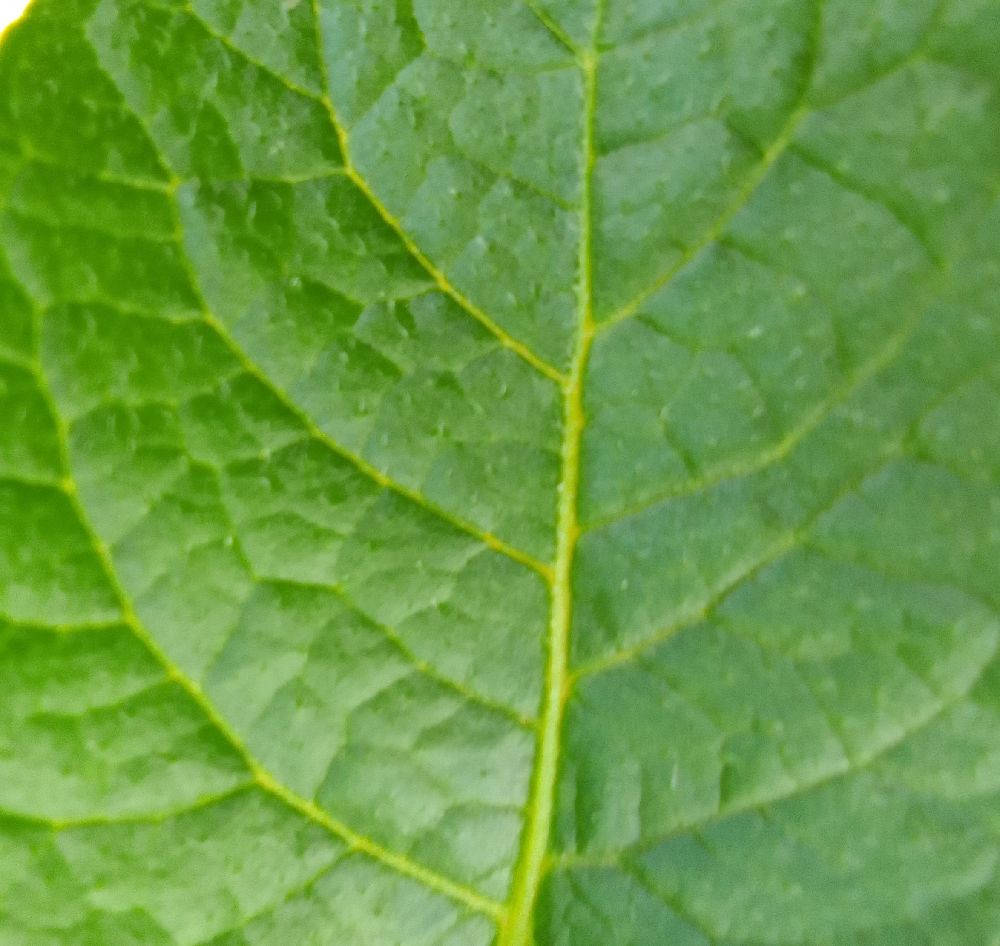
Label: Healthy